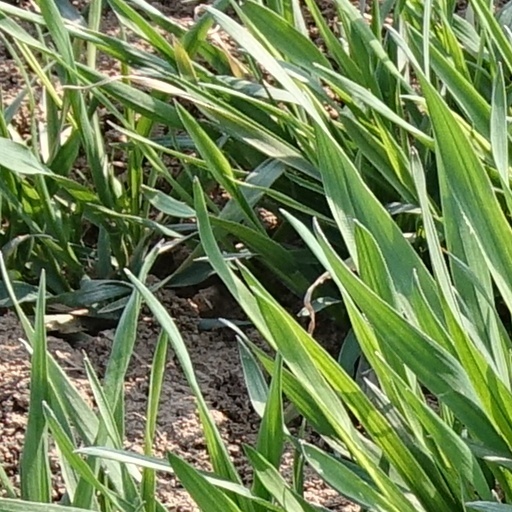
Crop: wheat